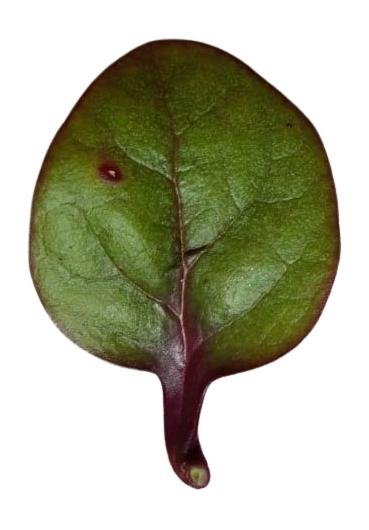
Label: Bacterial-Spot